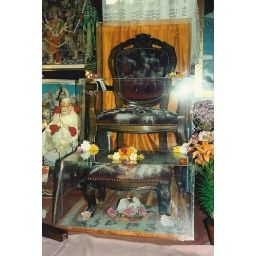
Swami's original chair preserved under plastic cover in the early days....